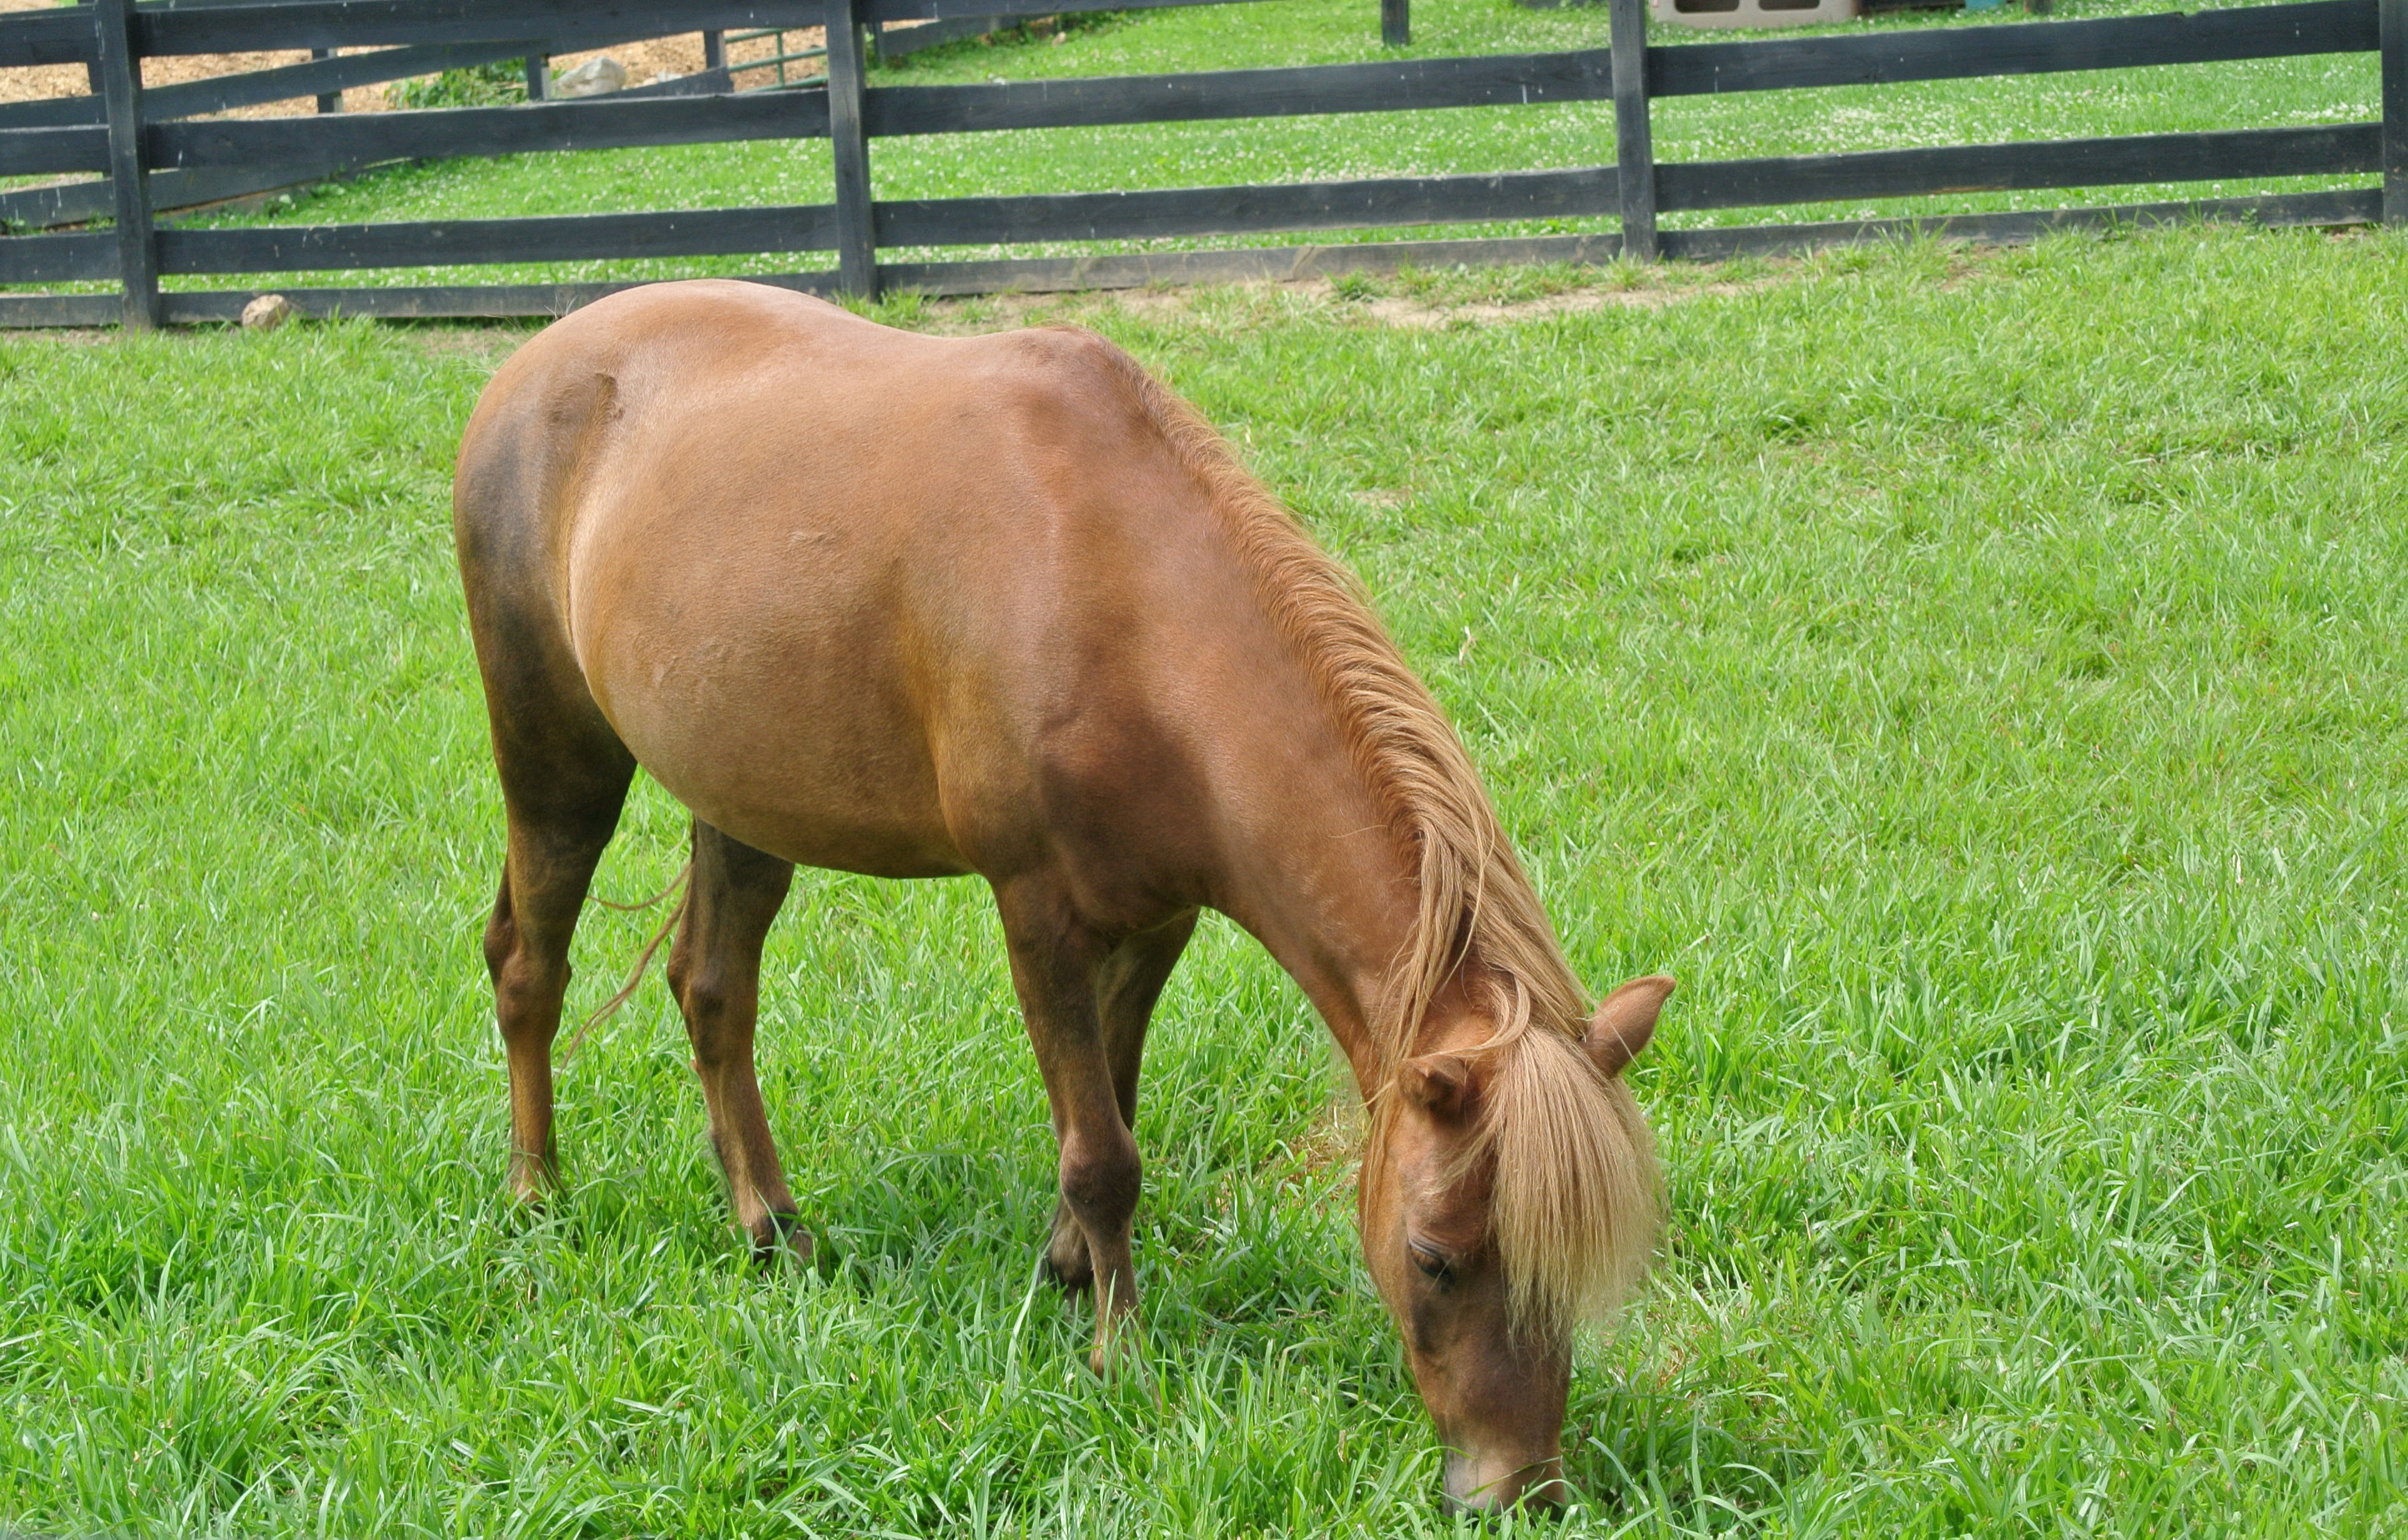
grass, field, farm, meadow, prairie, summer, herd, pasture, grazing, horse, mammal, stallion, mane, fauna, grassland, vertebrate, mare, foal, colt, pack animal, horse like mammal, mustang horse